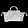
Label: Bag